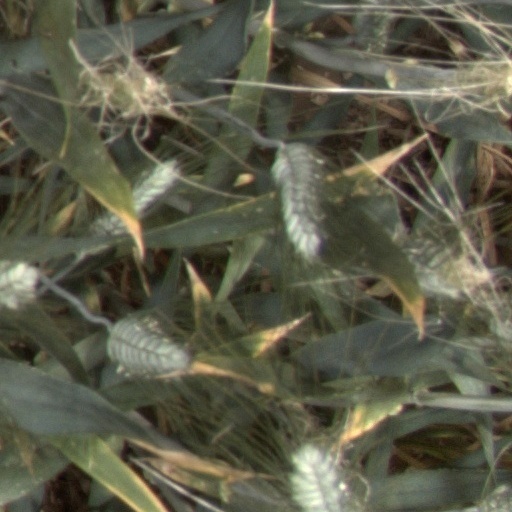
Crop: wheat